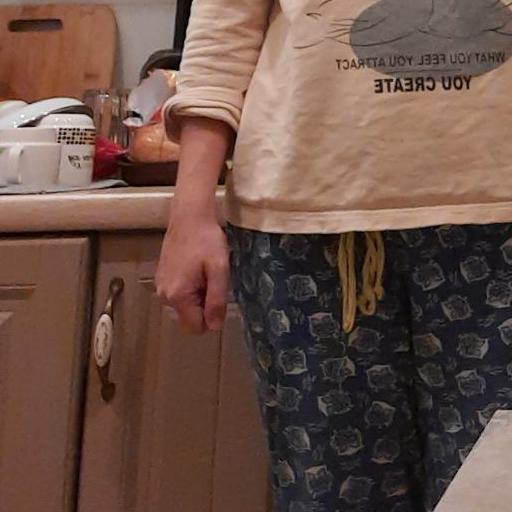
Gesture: no_gesture